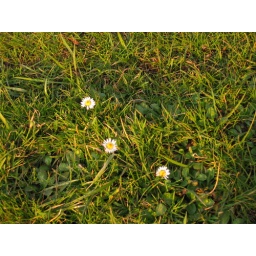
Under the golden winter sun, three daisies announced the beginning of the end of winter in the green field by English Bay, Vancouver.